Athlon

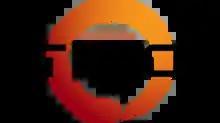
Logo used since 2018 for Zen-based Athlon processors

AMD Athlon is the brand name applied to a series of x86-compatible microprocessors designed and manufactured by Advanced Micro Devices. The original Athlon (now called Athlon Classic) was the first seventh-generation x86 processor and the first desktop processor to reach speeds of one gigahertz (GHz). It made its debut as AMD's high-end processor brand on June 23, 1999. Over the years AMD has used the Athlon name with the 64-bit Athlon 64 architecture, the Athlon II, and Accelerated Processing Unit (APU) chips targeting the Socket AM1 desktop SoC architecture, and Socket AM4 Zen (microarchitecture). The modern Zen-based Athlon with a Radeon Graphics processor was introduced in 2019 as AMD's highest-performance entry-level processor.